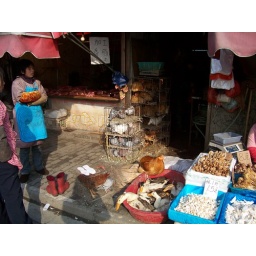
A street market in Shanghai.